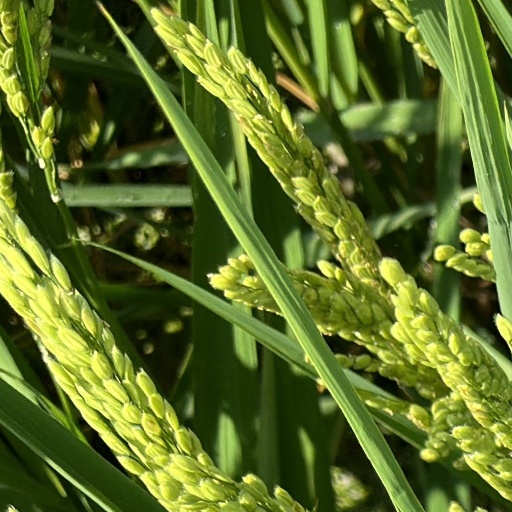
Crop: rice